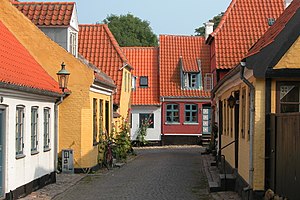
Ærø / Galleri
Ærø er en 88 km² stor moræneø som ligger ved den sydlige indgang til Lillebælt og er omgivet af Fyn mod nord, Langeland mod øst, Slesvig-Holsten mod syd og Als mod vest. Ærø er en af Danmarks mindste ø-kommuner. Her bor cirka 5.956 mennesker.